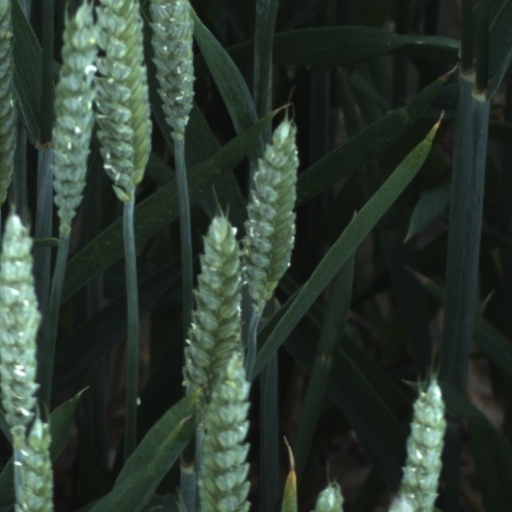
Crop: wheat